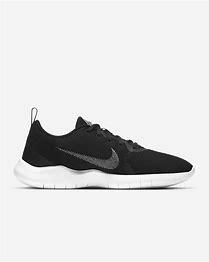
Brand: Nike
Model: Flex Experience Run 10